German whisky

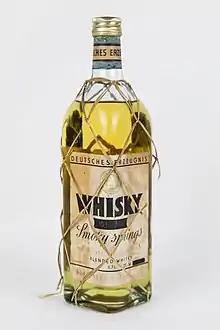
A bottle of German Whisky

German whisky is a distilled beverage produced in Germany made from grains traditionally associated with the production of whisky. The distillation of German-made whisky is a relatively recent phenomenon having only started in the last 30 years. The styles produced resemble those made in Ireland, Scotland and the United States: single malts, blends, and bourbon styles. There is no standard spelling of German whiskies with distilleries using both "whisky" and "whiskey" and one even using "Whesskey", a play on the word whisky and Hessen, the state in which it is produced. There are currently 23 distilleries in Germany producing whisky.